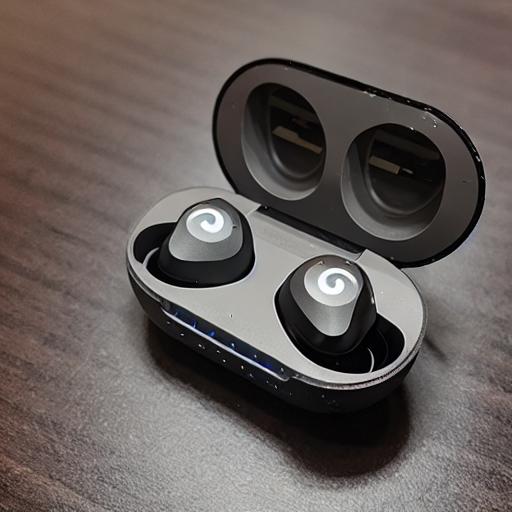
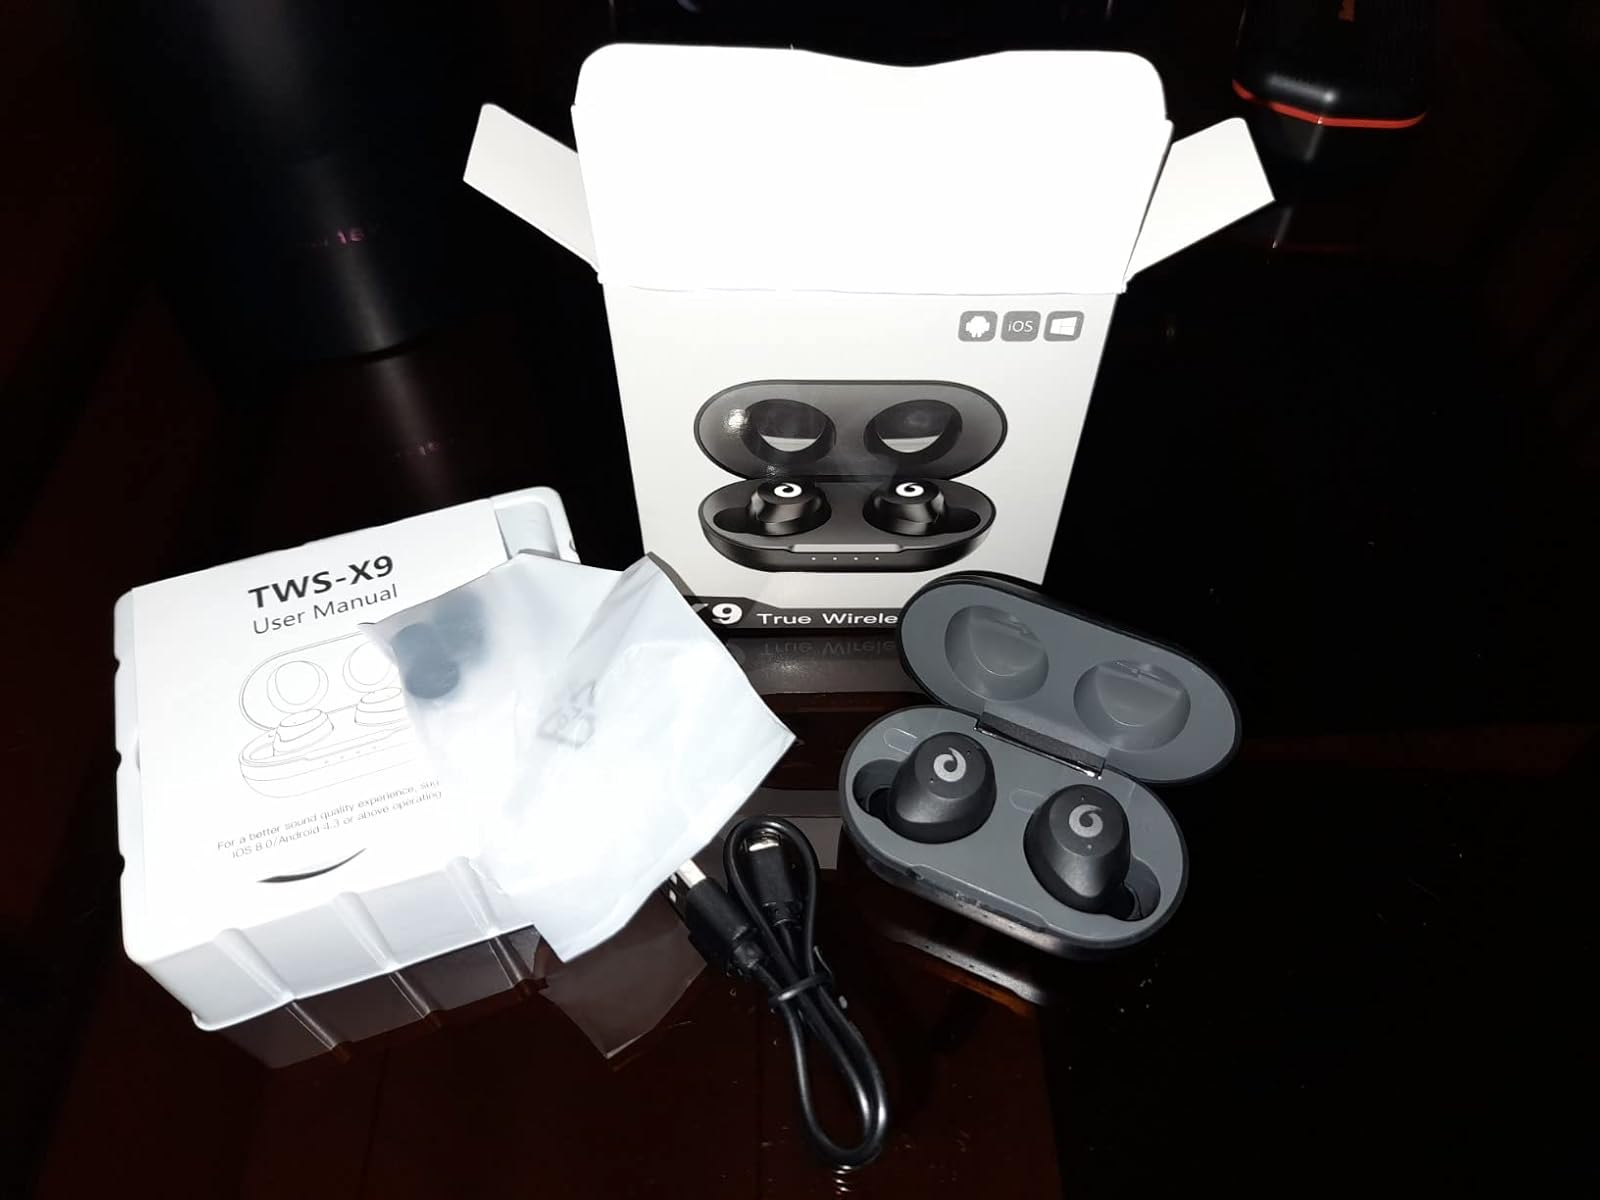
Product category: earbuds
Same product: no